Solsbury Hill

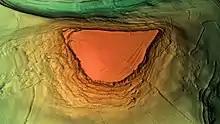
3D view of the digital terrain model

The hill is one of several possible locations of the Battle of Badon and shows the remains of a medieval field system. Part of the hill was quarried in the 19th century. In 1930, it was acquired by the National Trust. The hill was the inspiration of the Peter Gabriel song "Solsbury Hill", recorded in 1977. A small turf labyrinth was cut into the turf by protesters during the widening of the A46 in 1994.